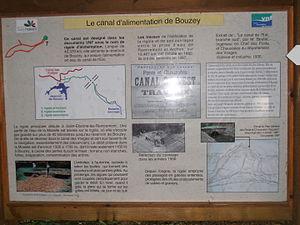
Vosges, Moraine de Noirgueux sur les communes de Saint-Nabord, Saint-Étienne-lès-Remiremont, Éloyes,
Le projet de réalisation d’un lac baptisé « lac de Noirgueux », puis Lac du Val Moselle et enfin Lac nautique de Remiremont, dans les Vosges, a été imaginé sur la Moselle au nord-est de la France.